Valtesse de La Bigne

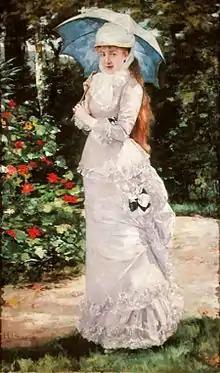
Valtesse de La Bigne, by Henri Gervex, musée d'Orsay, Paris

Émilie-Louise Delabigne, known as Countess Valtesse de La Bigne (1848, in Paris – 29 July 1910, in Ville-d'Avray), was an elite French courtesan and demi-mondaine who rose through the social ranks to mix with Paris's most glamorous elite. Although born to a working-class family in Paris, she built a life for herself and became a muse to artists like Henri Gervex, Édouard Manet, as well as novelist Émile Zola. Beyond her career as a courtesan, she was also an actress, an art collector, and salonnière.